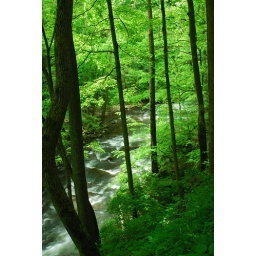
A slow water shot of the river in Clifton Gorge, Ohio. The water isn't slow, just the shutter.